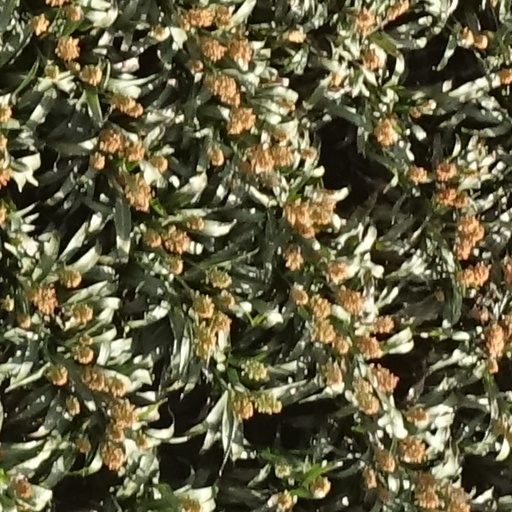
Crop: sorghum